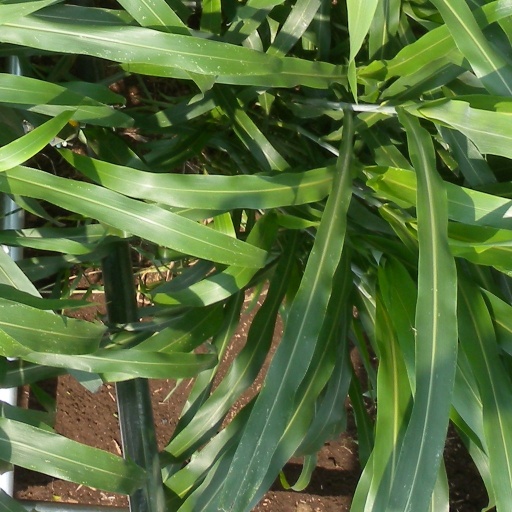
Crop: sorghum